History of the Georgia Institute of Technology

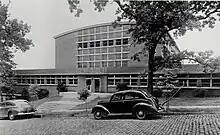
A black-and-white photograph of a one-story building with windows all along it and a multi-story portion of the building set further back from the road. In front of the building, there are two cars parked on a brick-paved road.

Glen P. Robinson and six other Georgia Tech researchers (including Robinson's former professor and future EES director Jim Boyd and EES director Gerald Rosselot) each contributed $100 to found Scientific Associates (later known as Scientific Atlanta) on October 31, 1951, with the initial goal of marketing antenna structures developed by the radar branch of the EES. Robinson worked as the general manager without pay for the first year; after the fledgling company's first contract resulted in a $4,000 loss, Robinson (upon request) refunded five of the six other initial investors. Despite its rocky start, the company managed to succeed. In 1951, there was a dispute over station finances and Rosselot's hand in the foundation of Scientific Atlanta against Georgia Tech vice president Cherry Emerson. Initially, Rosselot was president and CEO of Scientific Atlanta, but later handed off responsibility to Robinson; at issue were potential conflicts of interest with his role at Georgia Tech and what, if any, role Georgia Tech should have in technology transfer to the marketplace. Rosselot eventually resigned his post at Georgia Tech, but his participation ensured the eventual success of Scientific Atlanta and made way for further technology transfer efforts by Georgia Tech's VentureLab and the Advanced Technology Development Center.